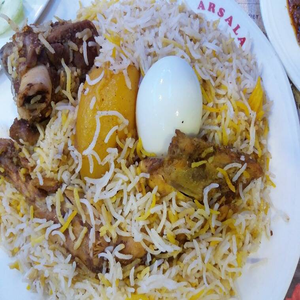
Dish: biryani